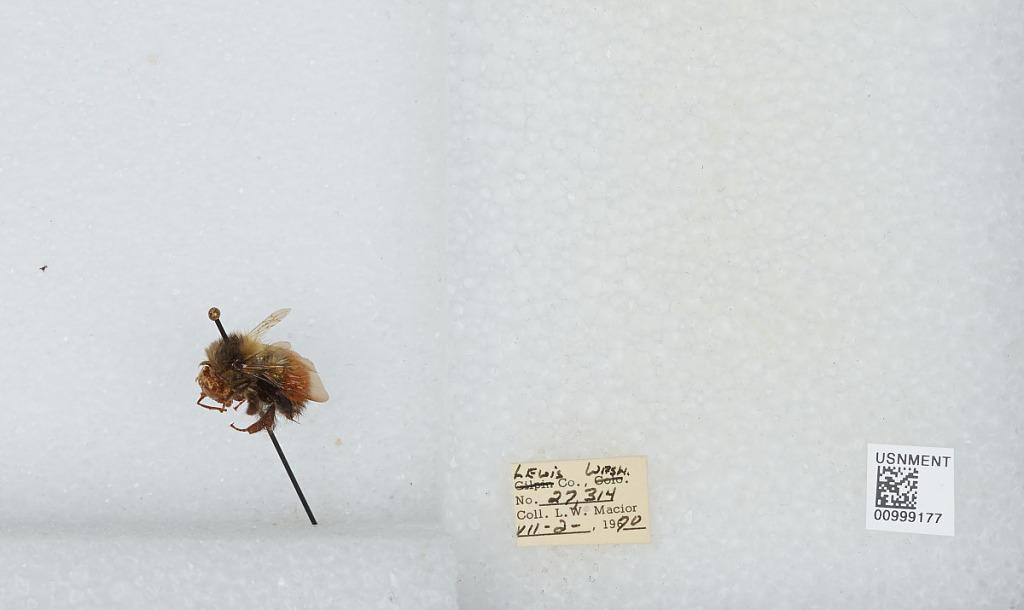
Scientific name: Bombus (Pyrobombus) melanopygus Nylander
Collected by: L. Macior
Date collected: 1970-7-2
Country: United States
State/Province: Washington
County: Lewis
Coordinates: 46.58, -122.4